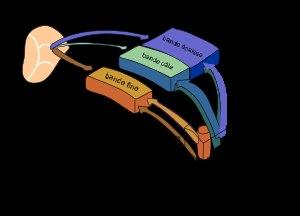
Le cortex visuel primaire ou cortex strié ou aire V1 constitue la porte d'entrée dans le cortex visuel des informations visuelles provenant du corps géniculé latéral et plus en amont de la rétine de l’œil. Cette aire visuelle est située pour l'essentiel sur la face interne du lobe occipital de chaque hémisphère, enfouie à l'intérieur de la scissure calcarine, sur ses berges supérieure et inférieure.